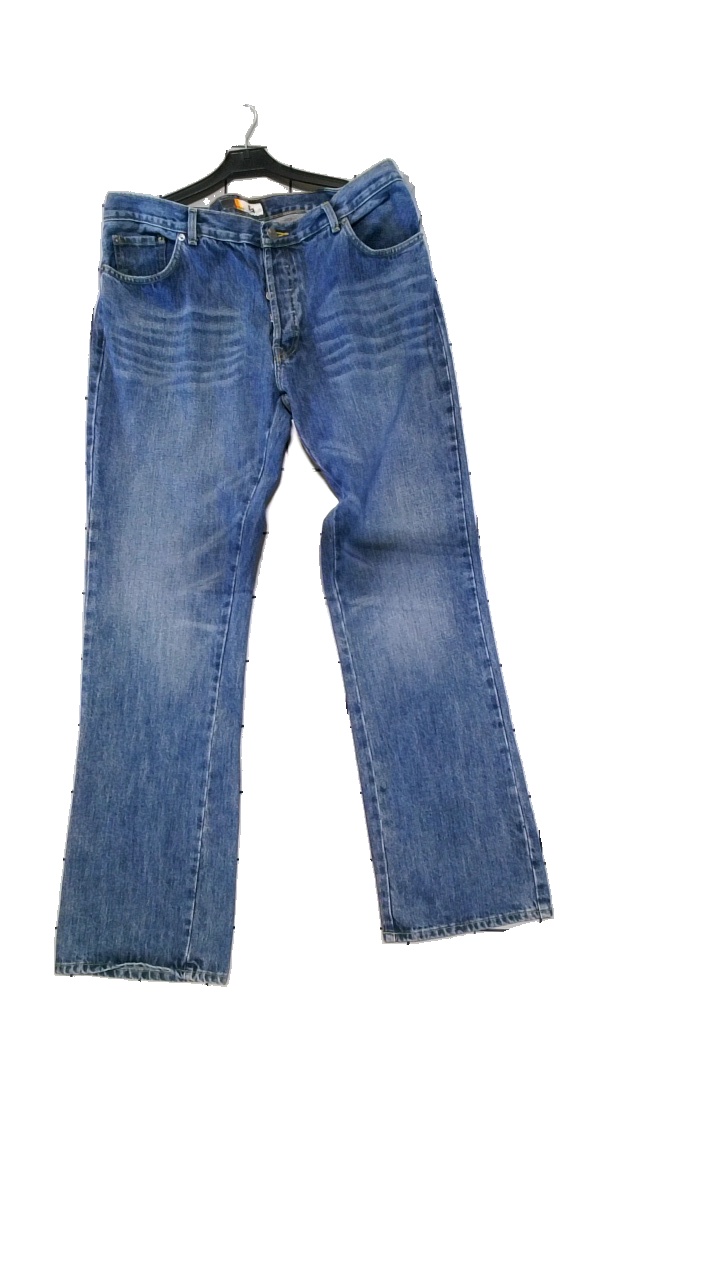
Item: Jeans (Unisex)
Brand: Co Denimwear
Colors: Blue
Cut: Loose
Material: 99% cotton, 1% elastane
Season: All
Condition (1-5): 4
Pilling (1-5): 4
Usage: Reuse
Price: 50-100